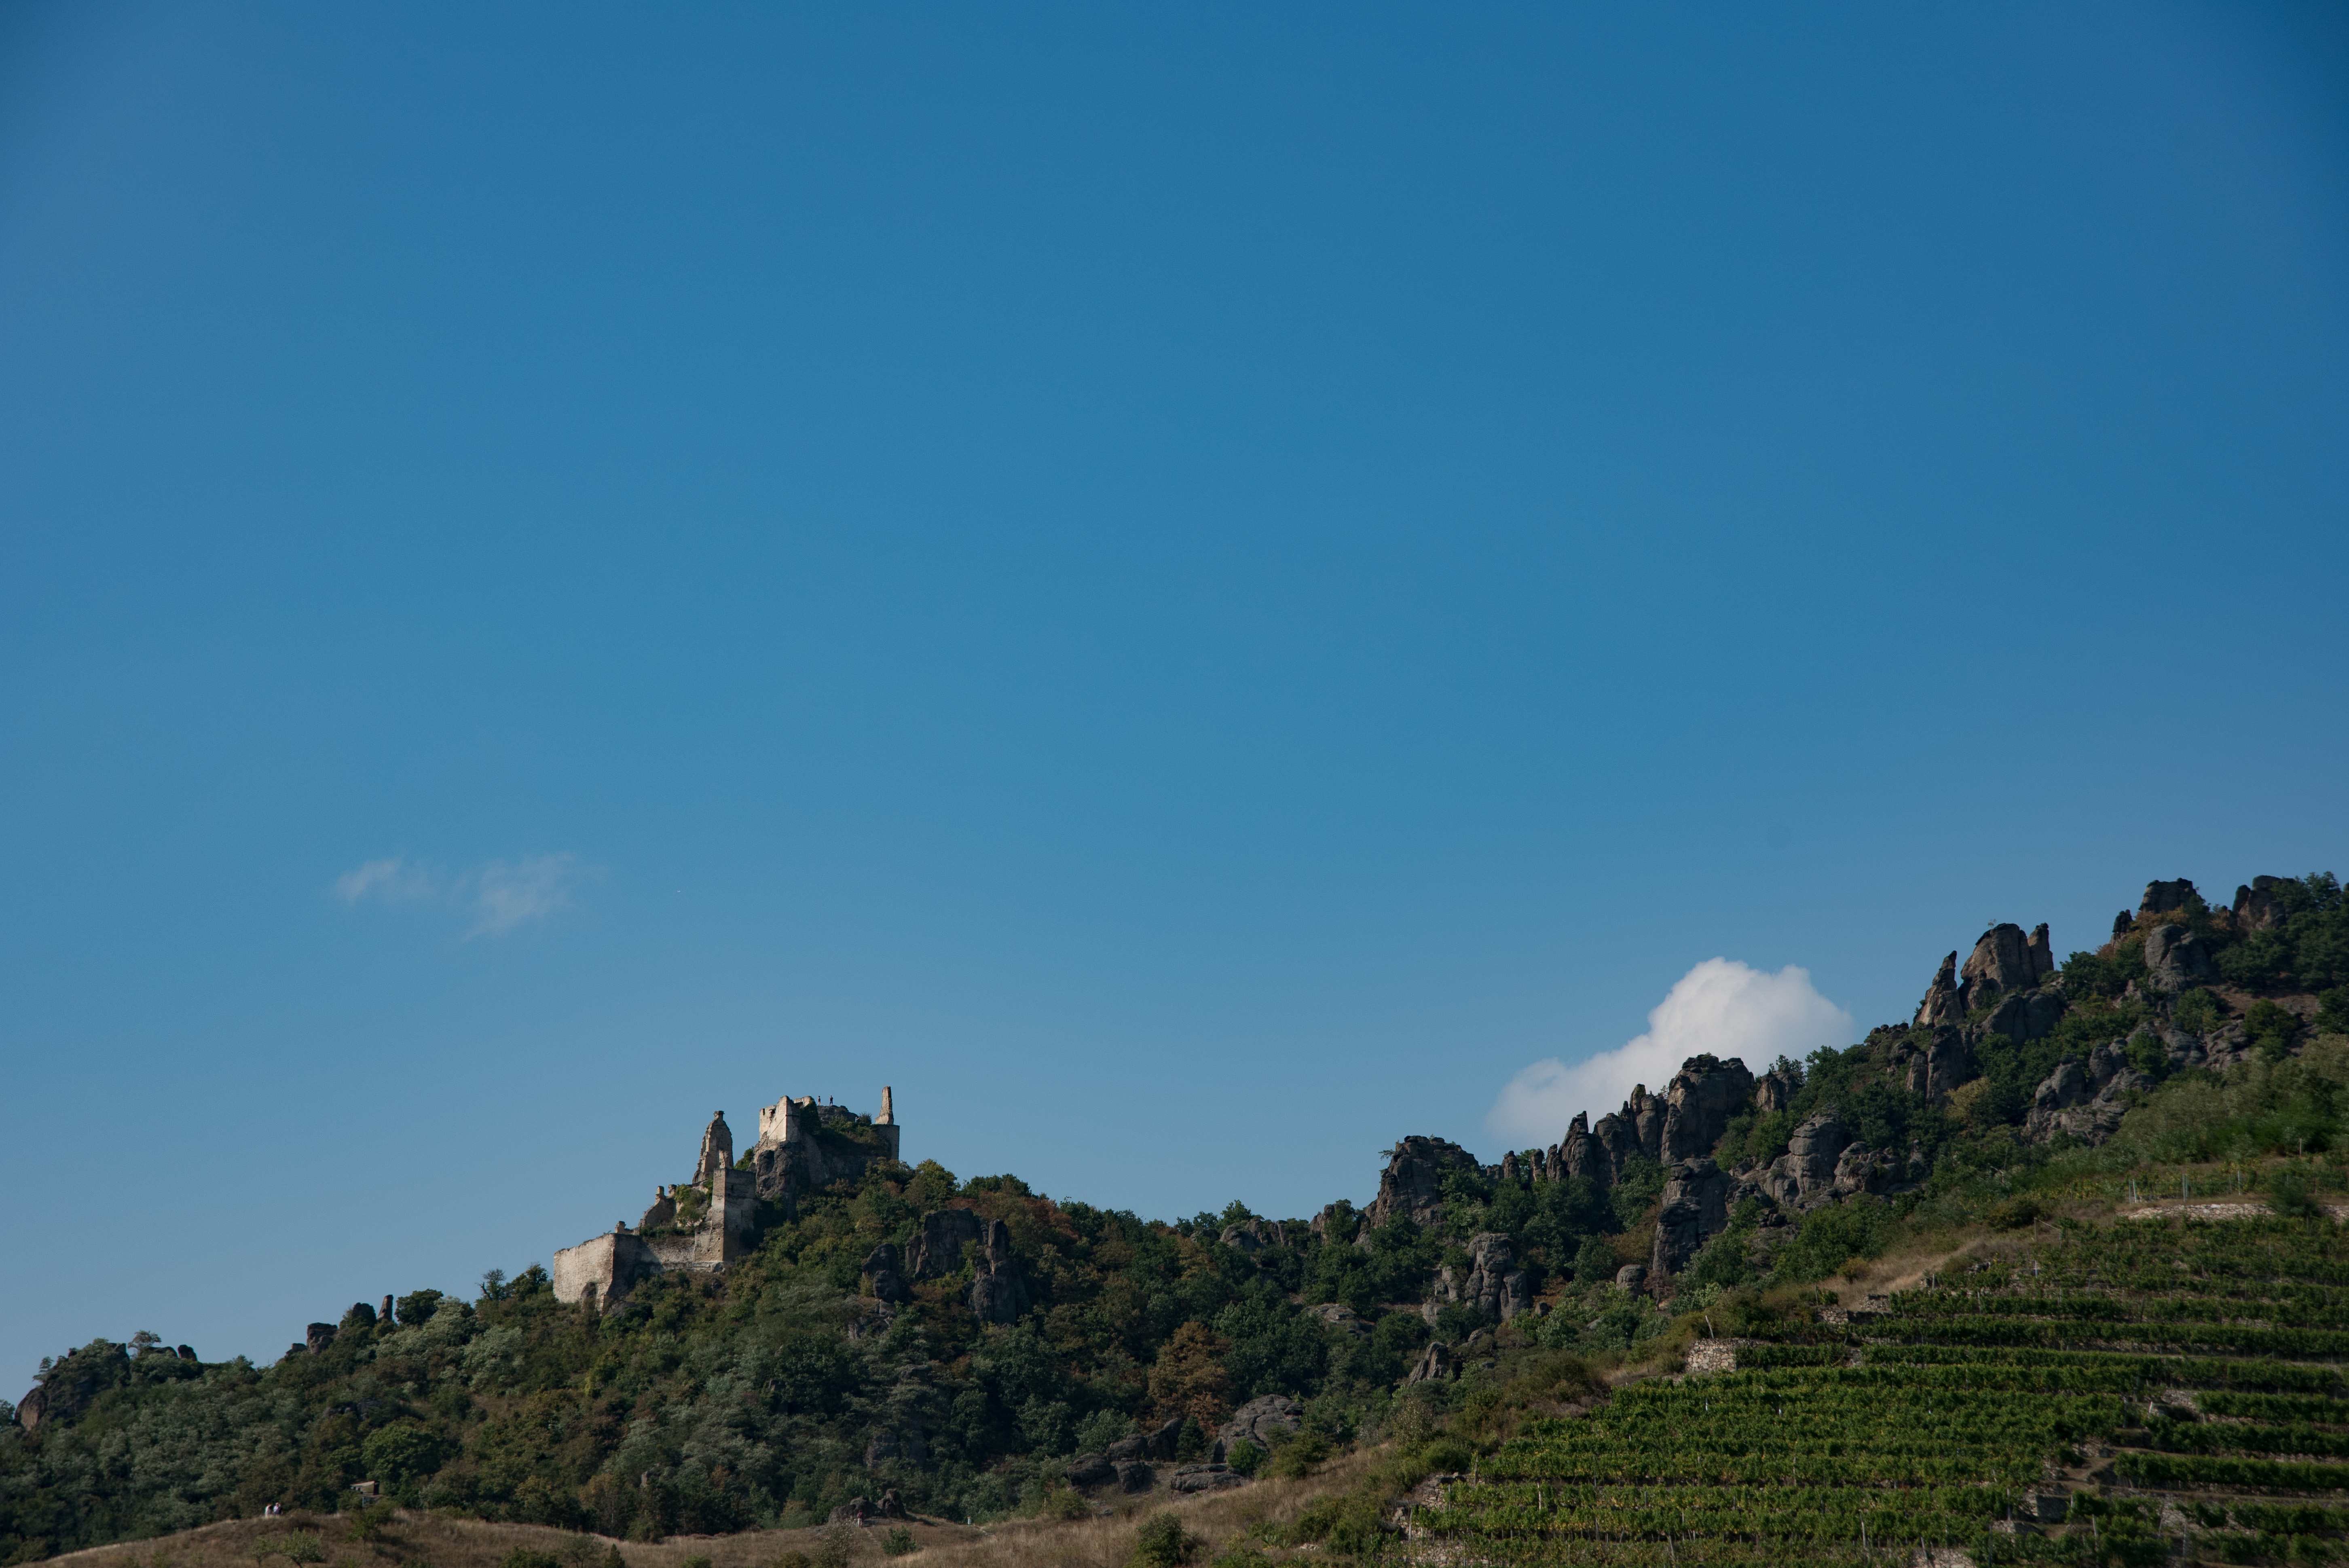
landscape, horizon, mountain, cloud, sky, hill, building, mountain range, panorama, ruin, ridge, plateau, middle ages, ecosystem, destination, lapsed, mountainous landforms